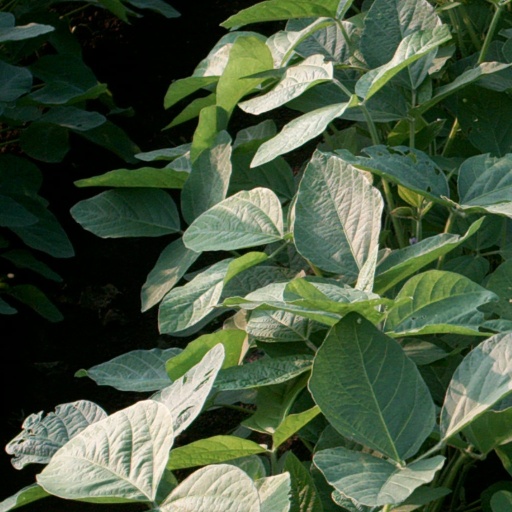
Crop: soybean